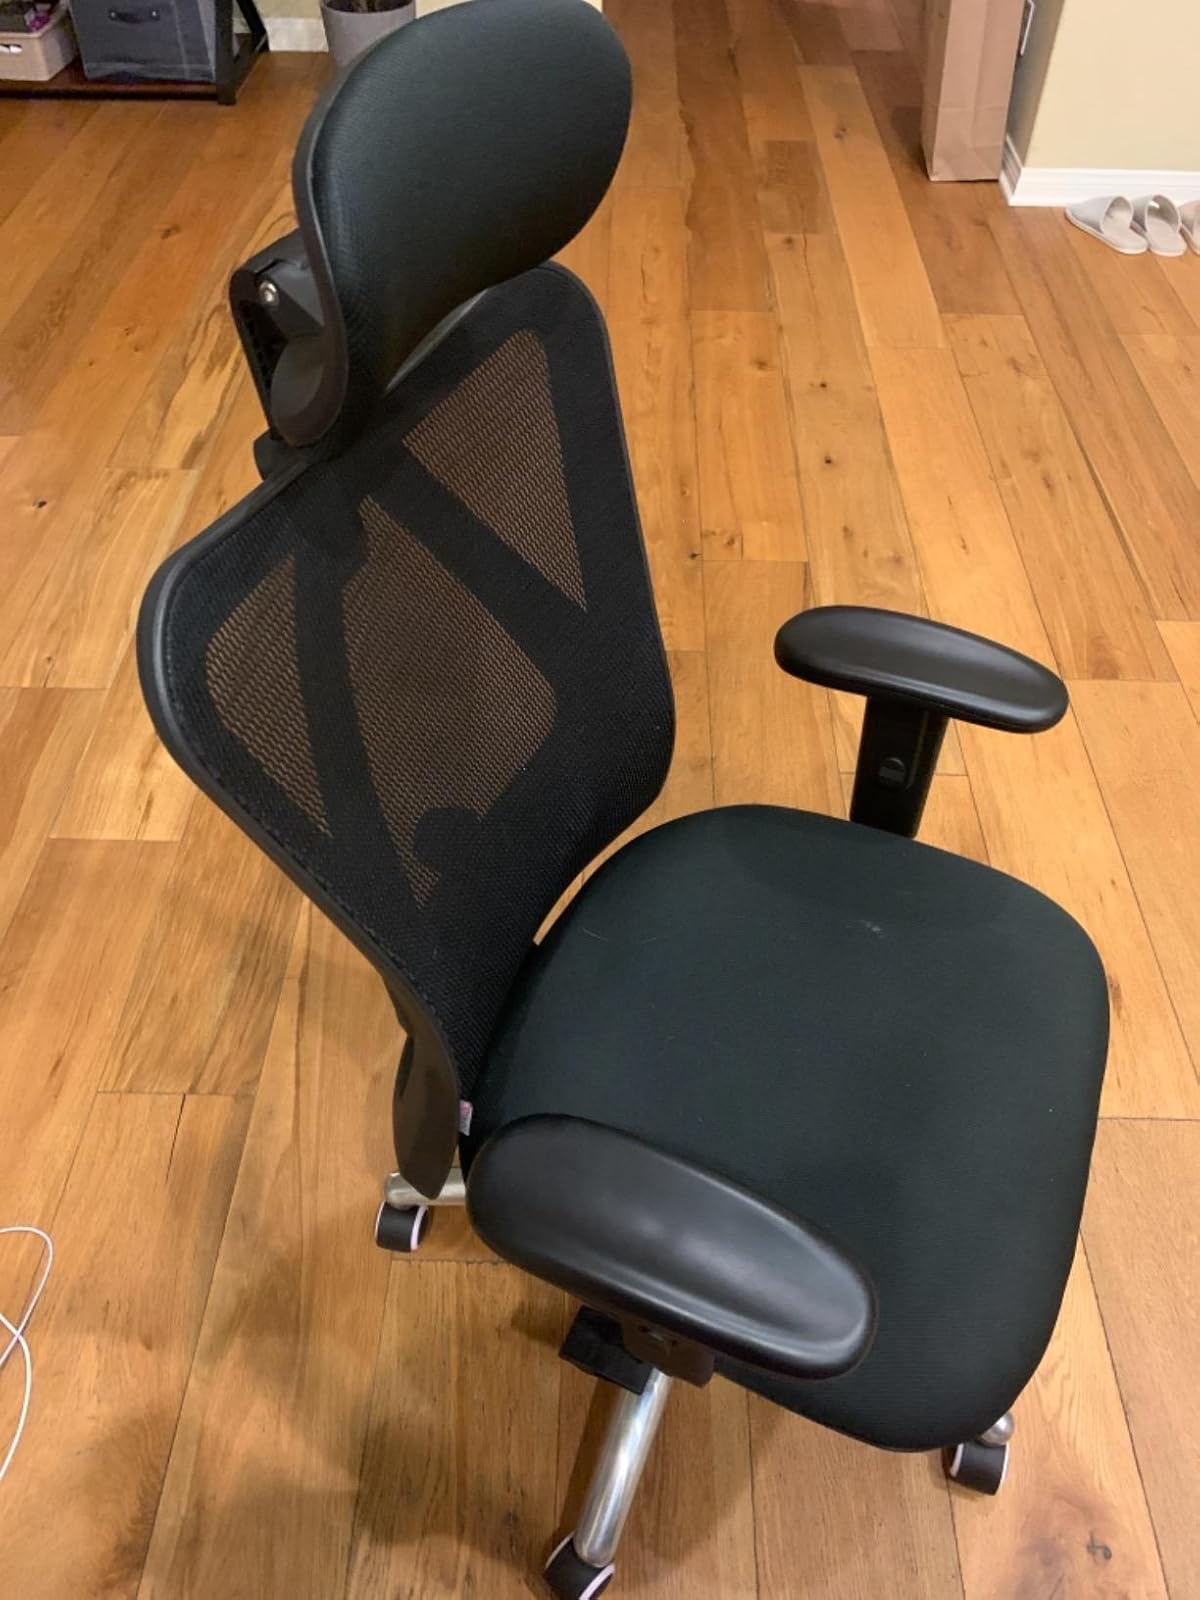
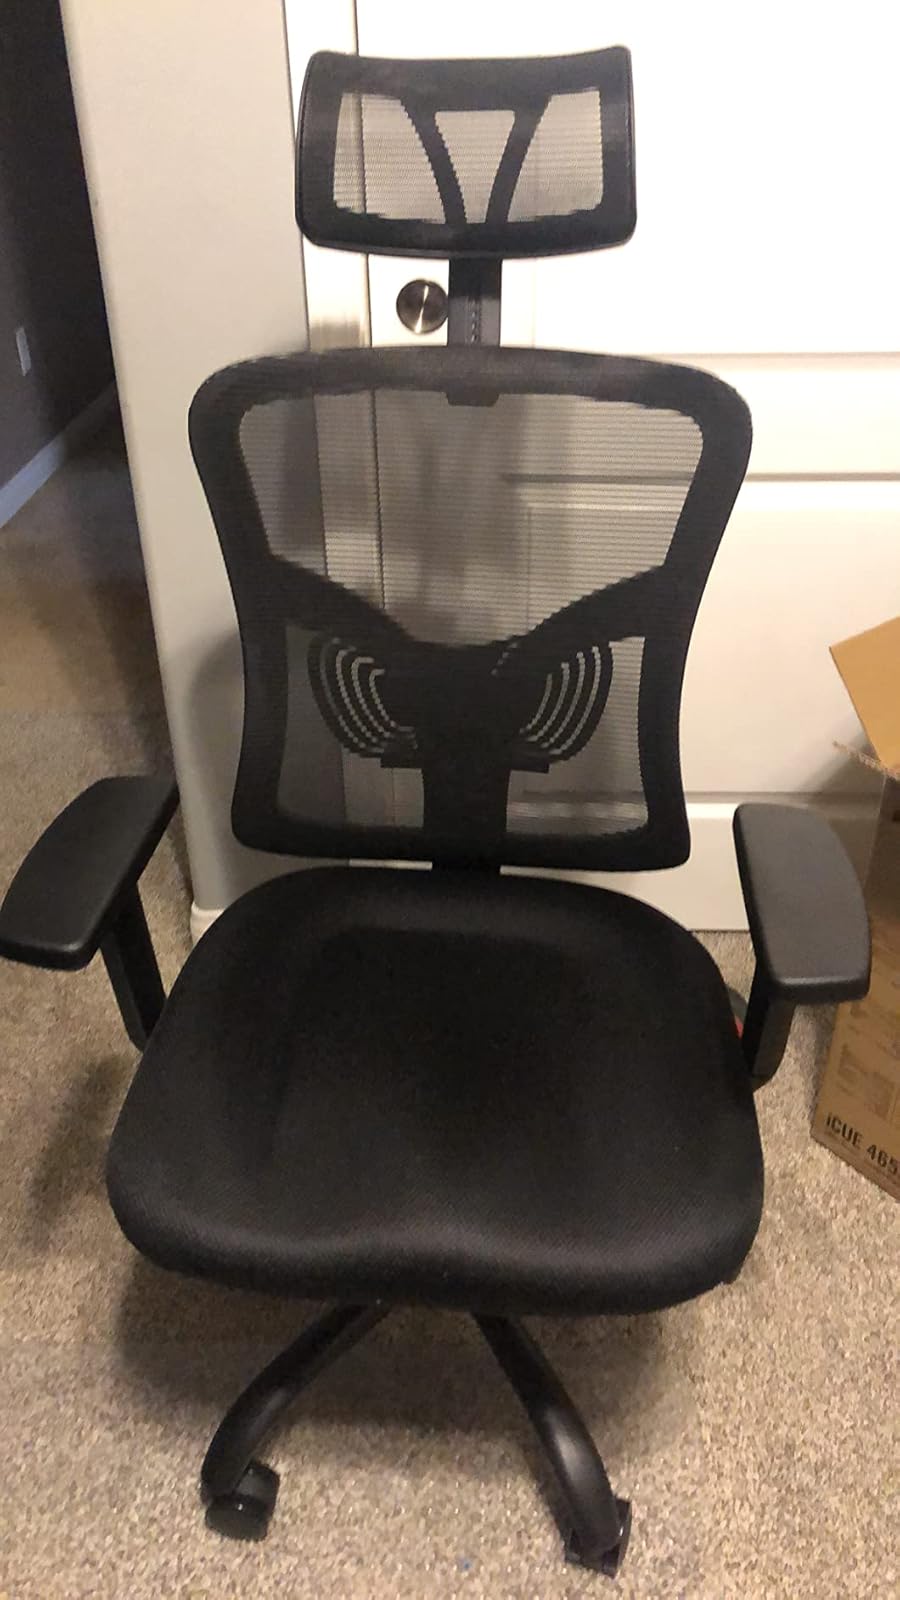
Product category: items_chair
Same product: no